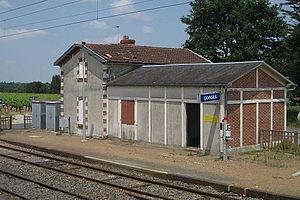
La gare de Gorges est une gare ferroviaire française de la ligne de Nantes-Orléans à Saintes, située sur le territoire de la commune de Gorges, dans le département de la Loire-Atlantique, en région Pays de la Loire.